Big Cypress National Preserve

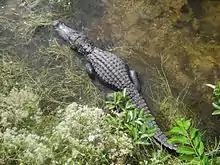
American alligator sunning below the boardwalk at the Oasis Visitor Center

Big Cypress National Preserve is a United States National Preserve located in South Florida, about 45 miles (72 kilometers) west of Miami on the Atlantic coastal plain. The Big Cypress, along with Big Thicket National Preserve in Texas, became the first national preserves in the United States National Park System when they were established on October 11, 1974. In 2008, Florida film producer Elam Stoltzfus featured the preserve in a PBS documentary.